Moai

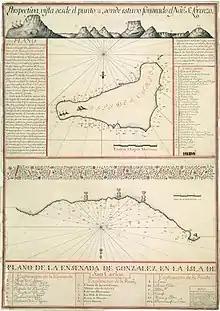
Early European drawing of moai, in the lower half of a 1770 Spanish map of Easter Island; the original manuscript maps of the Spanish expedition are in Naval Museum of Madrid and in The Jack Daulton Collection, US.

"One of the most fascinating sights at Orongo are the hundreds of petroglyphs carved with birdman and Makemake images. Carved into solid basalt, they have resisted ages of harsh weather. It has been suggested that the images represent birdman competition winners. Over 480 birdman petroglyphs have been found on the island, mostly around Orongo." Orongo, the site of the cult's festivities, was a dangerous landscape which consisted of a "narrow ridge between a drop into the ocean on one side and a deep crater on the other". Considered the sacred spot of Orongo, Mata Ngarau was the location where birdman priests prayed and chanted for a successful egg hunt. "The purpose of the birdman contest was to obtain the first egg of the season from the offshore islet Motu Nui. Contestants descended the sheer cliffs of Orongo and swam to Motu Nui where they awaited the coming of the birds. Having procured an egg, the contestant swam back and presented it to his sponsor, who then was declared birdman for that year, an important status position."